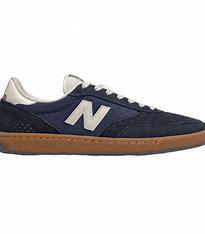
Brand: New
Model: Balance New Balance Numeric 440